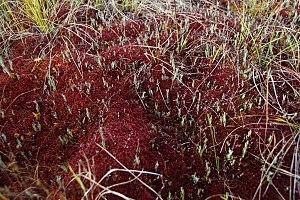
Coussin de sphaignes dans la RNR de la Seigne des Barbouillons
La réserve naturelle régionale de la Seigne des Barbouillons est une réserve naturelle régionale située en Bourgogne-Franche-Comté. Classée en 2014, elle occupe une surface de 34,6 hectares et protège une tourbière bombée ainsi que ses milieux humides périphériques.